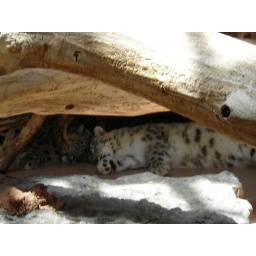
2 white tigers sleep head to head under a tree limb.